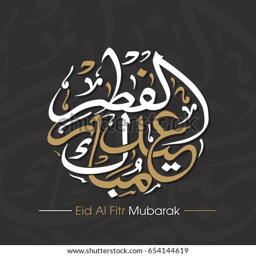
illustration of person with intricate calligraphy for the celebration of community festival .